L. David Mech

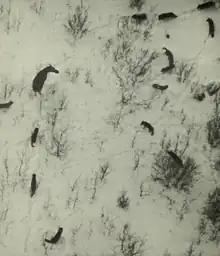
1966 photo by David Mech: Wolves holding moose at bay at Isle Royale

Mech was born in Auburn, New York, on January 18, 1937, and raised in Syracuse. He obtained a B.S. degree in conservation from Cornell University in 1958 and a Ph.D. in wildlife ecology from Purdue University in 1962.